Channel Orange

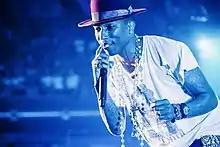
Pharrell Williams (2014) contributed as a producer, programmer, and keyboardist on the album.

Once the songs were written, Ocean ordered them into what ultimately became the album's track listing and began recording them in that order. He recorded most of the album at EastWest Studios in Hollywood, near where he was renting a home at the time. The studio complex featured recording equipment from the 1960s. Other recording locations included Henson Recording Studios and the Record Plant in Hollywood, Westlake Recording Studios and Studio for the Talented and Gifted in Los Angeles, Manhattan Sound Recording in New York City, and San Ysidro in Beverly Hills. He originally planned to rent recording equipment and the Beverly Hills mansion alone rather than rent a studio for $1,600 a day. He had a maid at the mansion and enjoyed amenities such as a pool and a sauna, but ended up recording only three songs there—"Lost", "Pyramids", and "Analog 2", a collaboration with fellow Odd Future member Tyler, the Creator.